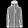
Label: Coat